Wowkie Zhang

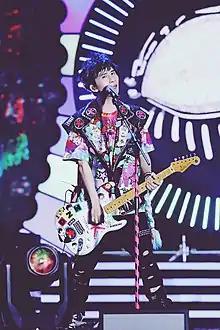
Zhang in September 2009

Zhang Wei (born 31 August 1983), known professionally as Wowkie Zhang or Da Zhang Wei, is a Chinese singer, songwriter, and musician. He is best known as the lead singer, guitarist, and primary songwriter of the rock band The Flowers, which is recognized for its distinctive pop punk style and satirical, youth-driven themes……………